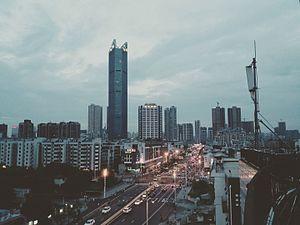
La Shimao International Center Office Tower est un gratte-ciel de 273 mètres construit en 2013 à Fuzhou en Chine.